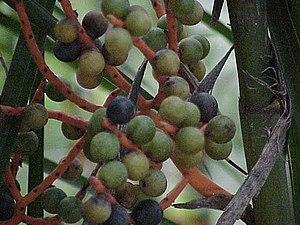
La chamaedorée, Chamaedorea, est un genre de la famille des Arecaceae. C'est un genre de palmier qui comprend un nombre très élevé d'espèces.